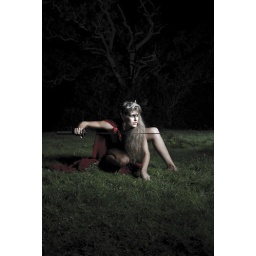
Model/makeup/props/styling: KimAssistant: LivAlternative photography: PaulWith thanks to Andy for lending us the lightsShot in a field next to my house